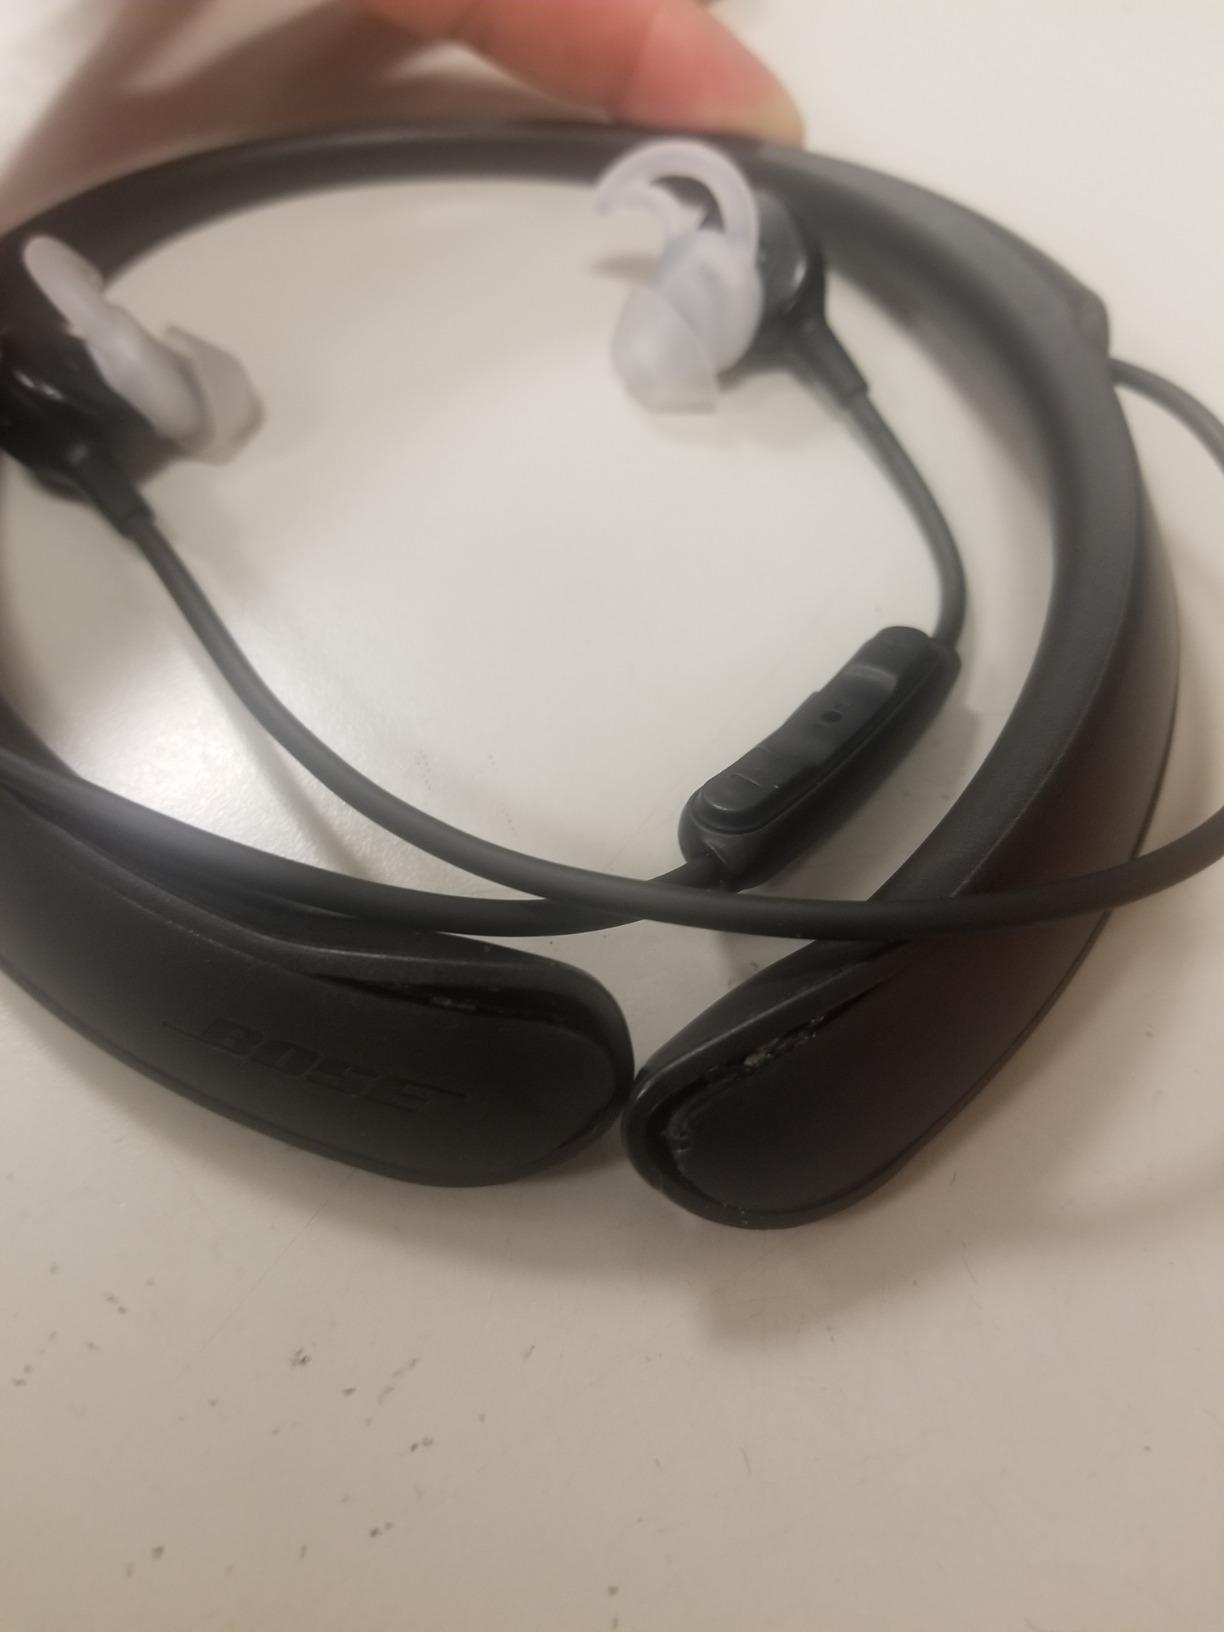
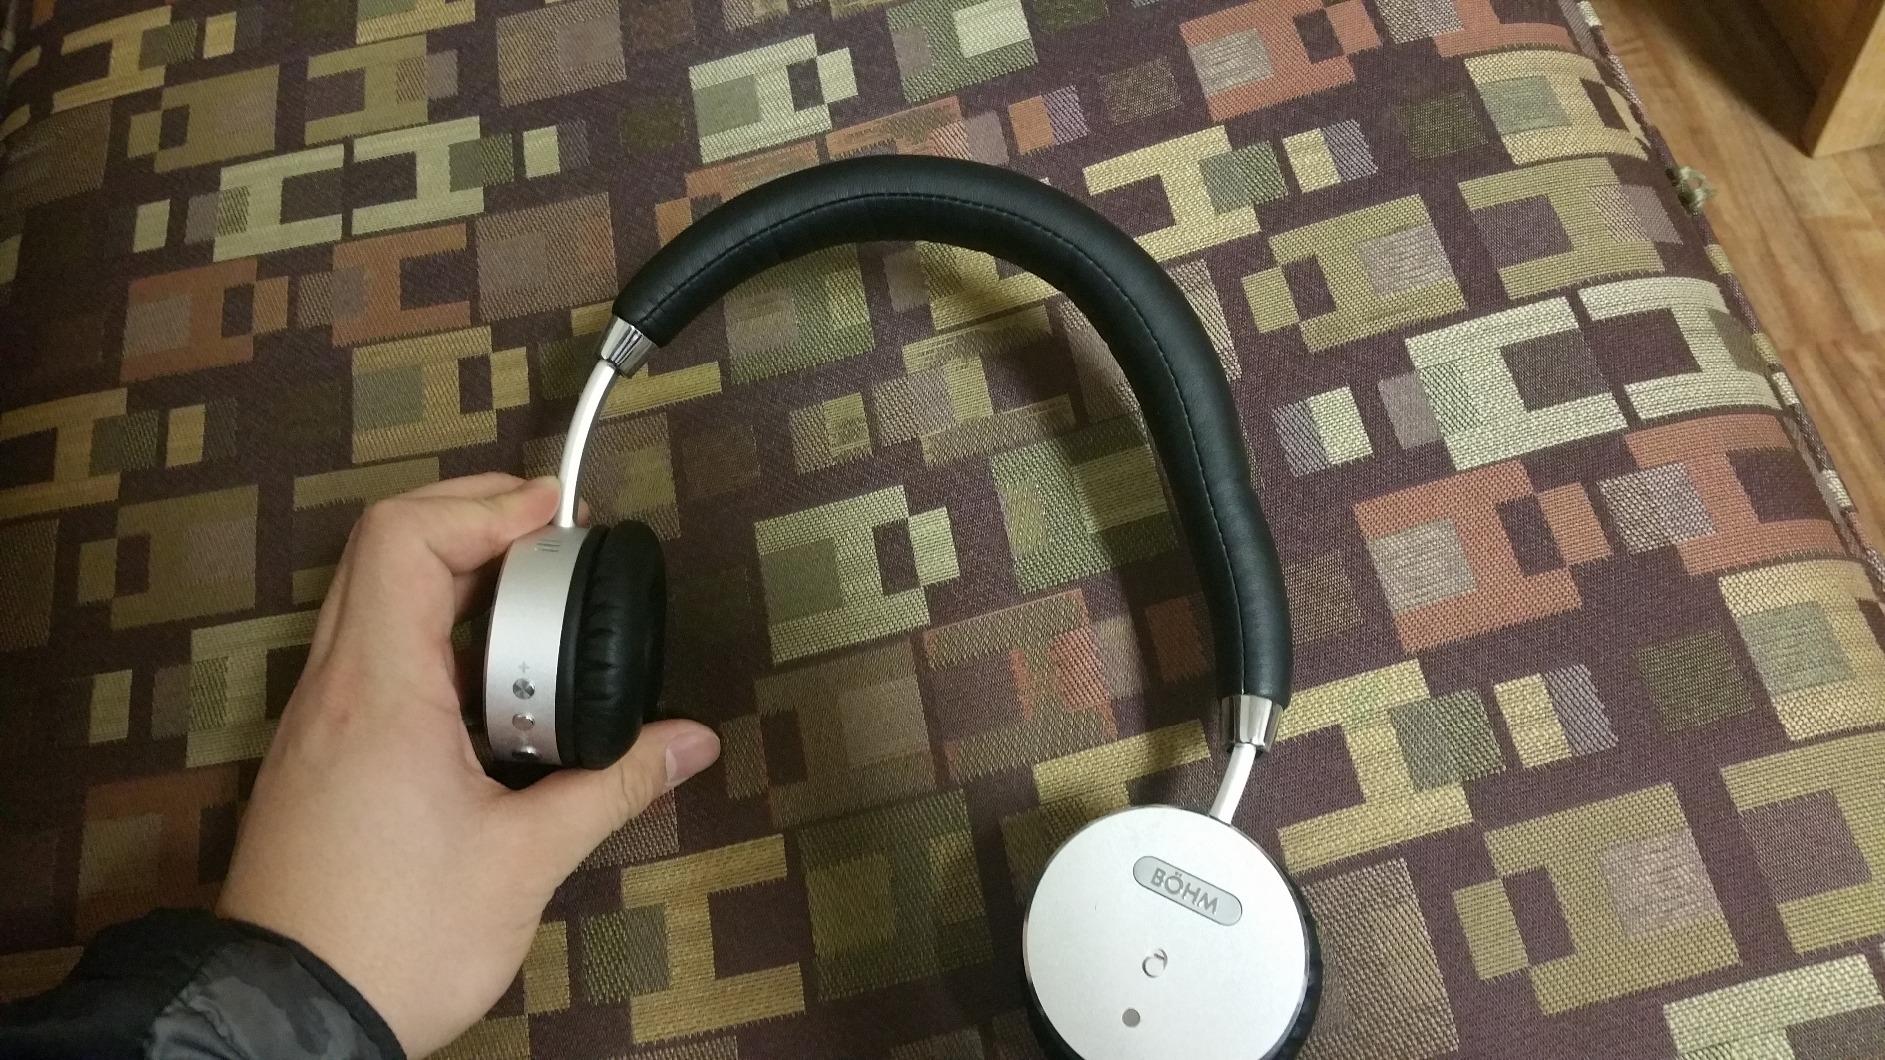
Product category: headphones
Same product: no